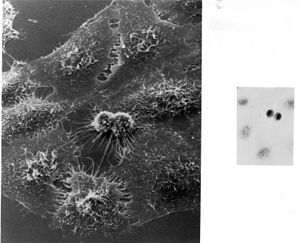
HeLa-celler
HeLa-celler som deler sig; billedet er taget i elektronmikroskop.
HeLa-celler er celler, som isoleredes fra en tumor i en patient med livmoderhalskræft og som anvendes over hele verden til cellebiologisk, virologisk og molekylærbiologisk forskning. De var de første menneskelige celler fra hvilke en permanent udødelig cellelinje blev skabt og som deler sig ubegrænset i cellekultur. De har fået navn efter den 31-årige patient, Henrietta Lacks, fra hvem cellerne isoleredes i 1951 umiddelbart før hendes død.